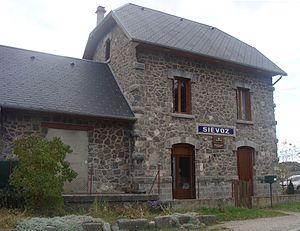
La gare de Sièvoz, sur l'ancienne ligne de la Mure à Corps (Isère)
Le chemin de fer de La Mure, dit aussi le petit train de La Mure, est un chemin de fer à voie étroite, devenu depuis 1997 une ligne touristique reliant Saint-Georges-de-Commiers à La Mure, dans le sud du département de l'Isère.
Siévoz est une commune française située dans le département de l'Isère en région Auvergne-Rhône-Alpes.